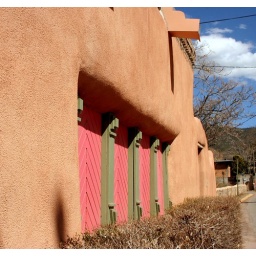
I loved the gnarled hedge against the pink and green shutters.